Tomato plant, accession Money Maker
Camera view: bottom (45 deg); turntable rotation: 270 degrees
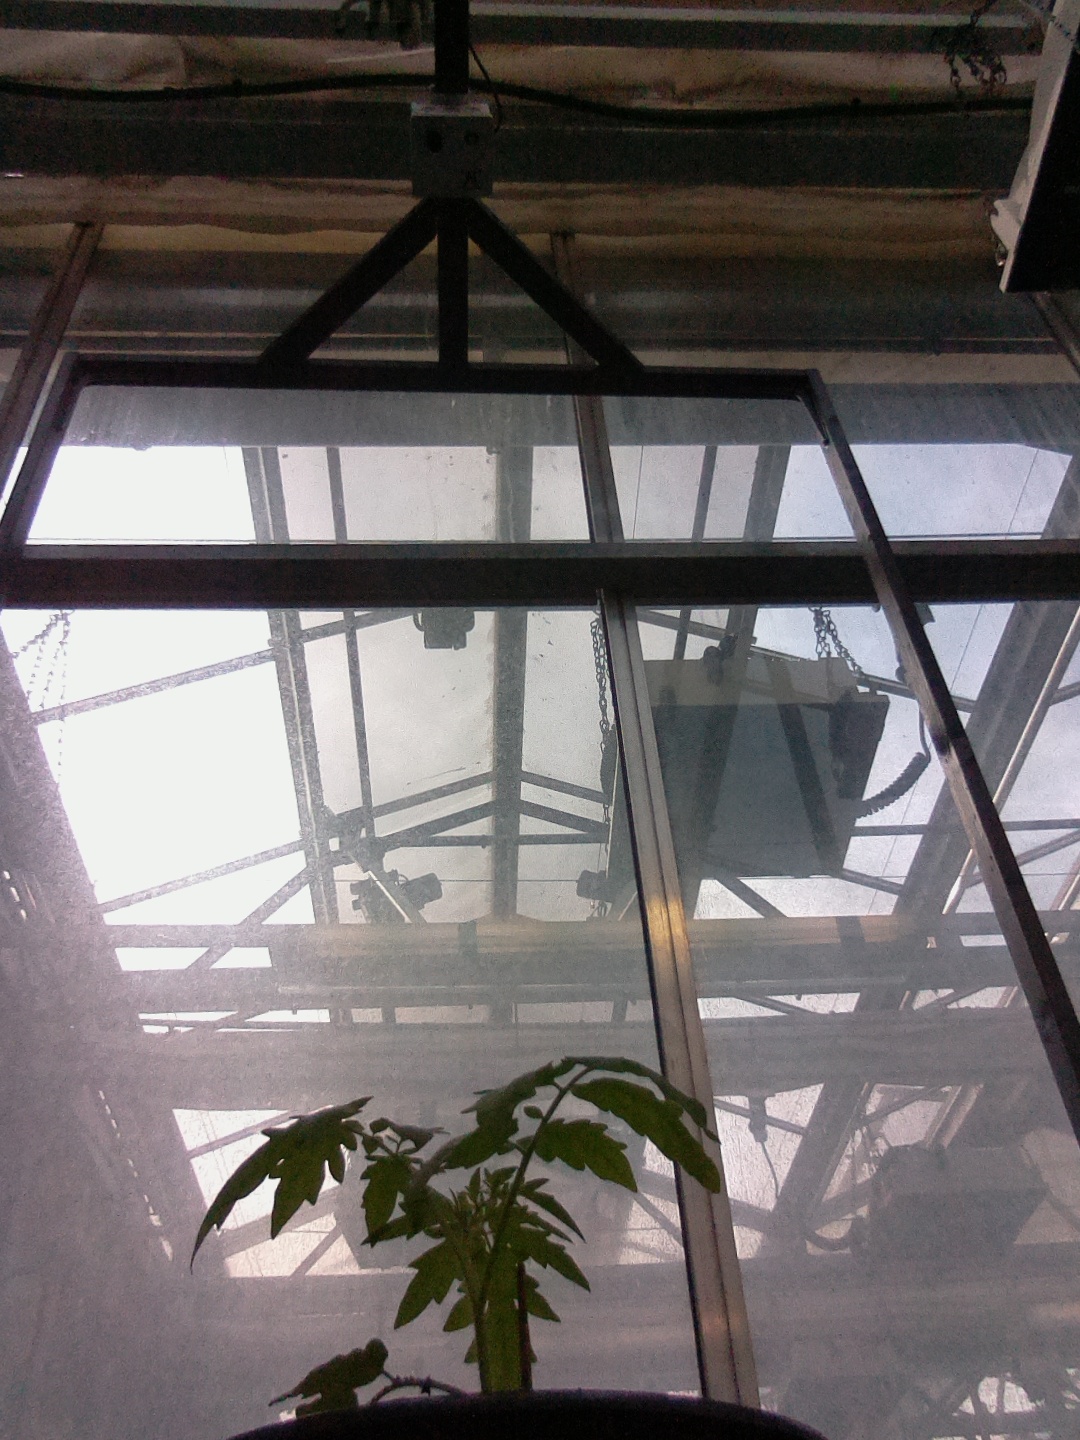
BBCH growth stage 13: 6 of true leaves visible